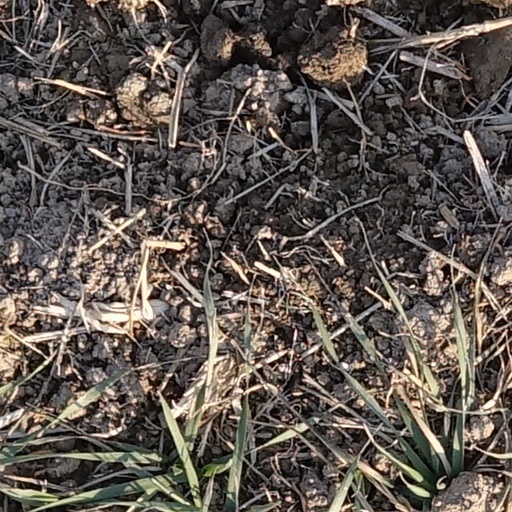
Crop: wheat